Adventure Time season 9

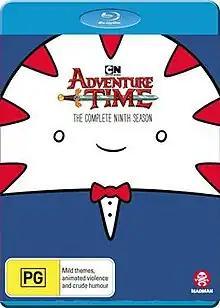
Region B Blu-ray case

The ninth season of "Adventure Time", an American animated television series created by Pendleton Ward, premiered on the Cartoon Network on April 21, 2017, and concluded on July 21, 2017. The season follows the adventures of Finn (a human boy) and his best friend and adoptive brother, Jake, a dog with magical powers to change shape and size at will. Finn and Jake live in the post-apocalyptic Land of Ooo, where they interact with the other main characters of the show: Princess Bubblegum, The Ice King, Marceline the Vampire Queen, Lumpy Space Princess, BMO, and Flame Princess.